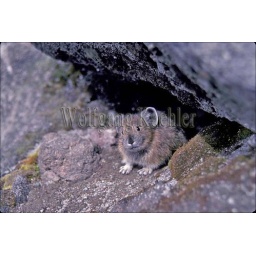
Usa, washington, pika at nest, home in cascade mountains